Toyota Corolla (E140)

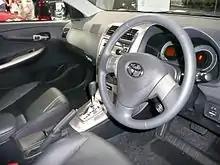
Interior

Like Australia, all models are marketed under the Corolla nameplate. The range is similar to the Australian range with the same engines and drivetrain, however, models are designated as the base GX and higher spec GLX. What distinguishes the New Zealand range from the rest of the world is the addition of the Corolla Fielder estate version, which is otherwise only seen in the Japan market. With estate cars so popular in New Zealand, demand for the previous model was enough to justify it. New Zealand is the only export market for the estate. It is marketed as the Corolla GX Wagon with the 1NZ-FE engine. While the hatch and saloon feature the 1.8-litre 2ZR-FE Dual VVT-i, the estate features the Japanese market 1.5-litre, 4-cylinder, 16-valve, DOHC VVT-i engine. It is specified lower than the GX model hatch and saloon due to the estate being aimed at the price-conscious fleet market and priced accordingly. The hatchback gained two diesel motors in June 2008, with both the 1.4 and 2.0 D4-D engines joining the local range, albeit only with manual transmissions. The diesel cars are European spec models built in Japan, the 1.4 version having its motor shipped from Europe to be placed in the New Zealand spec cars.